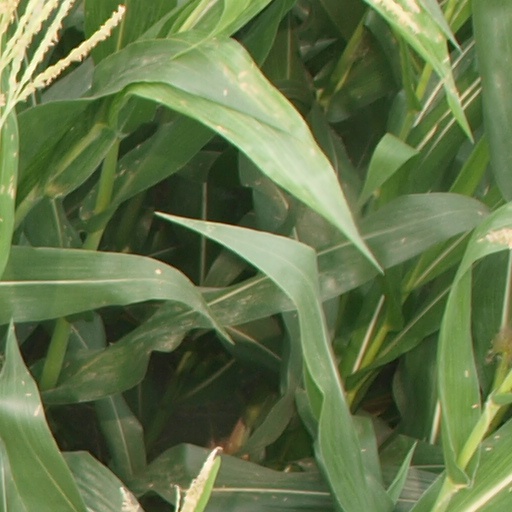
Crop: maize; corn